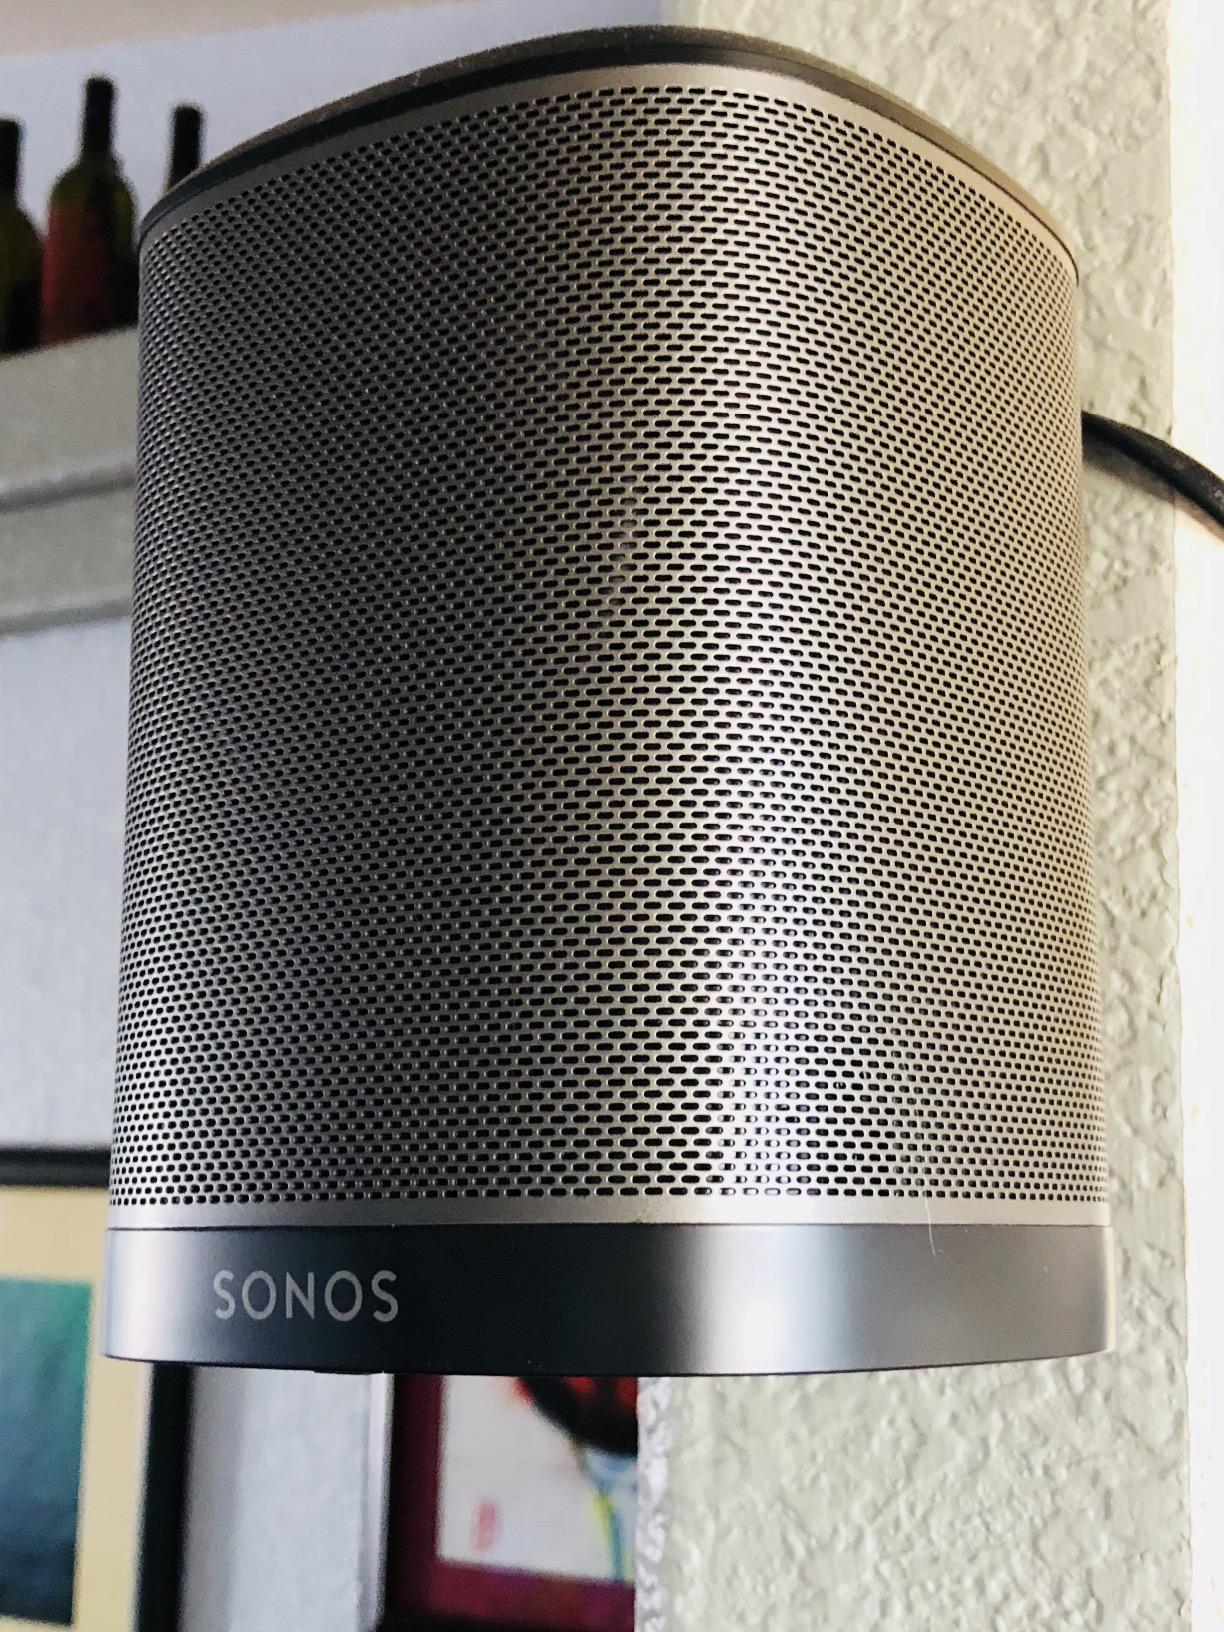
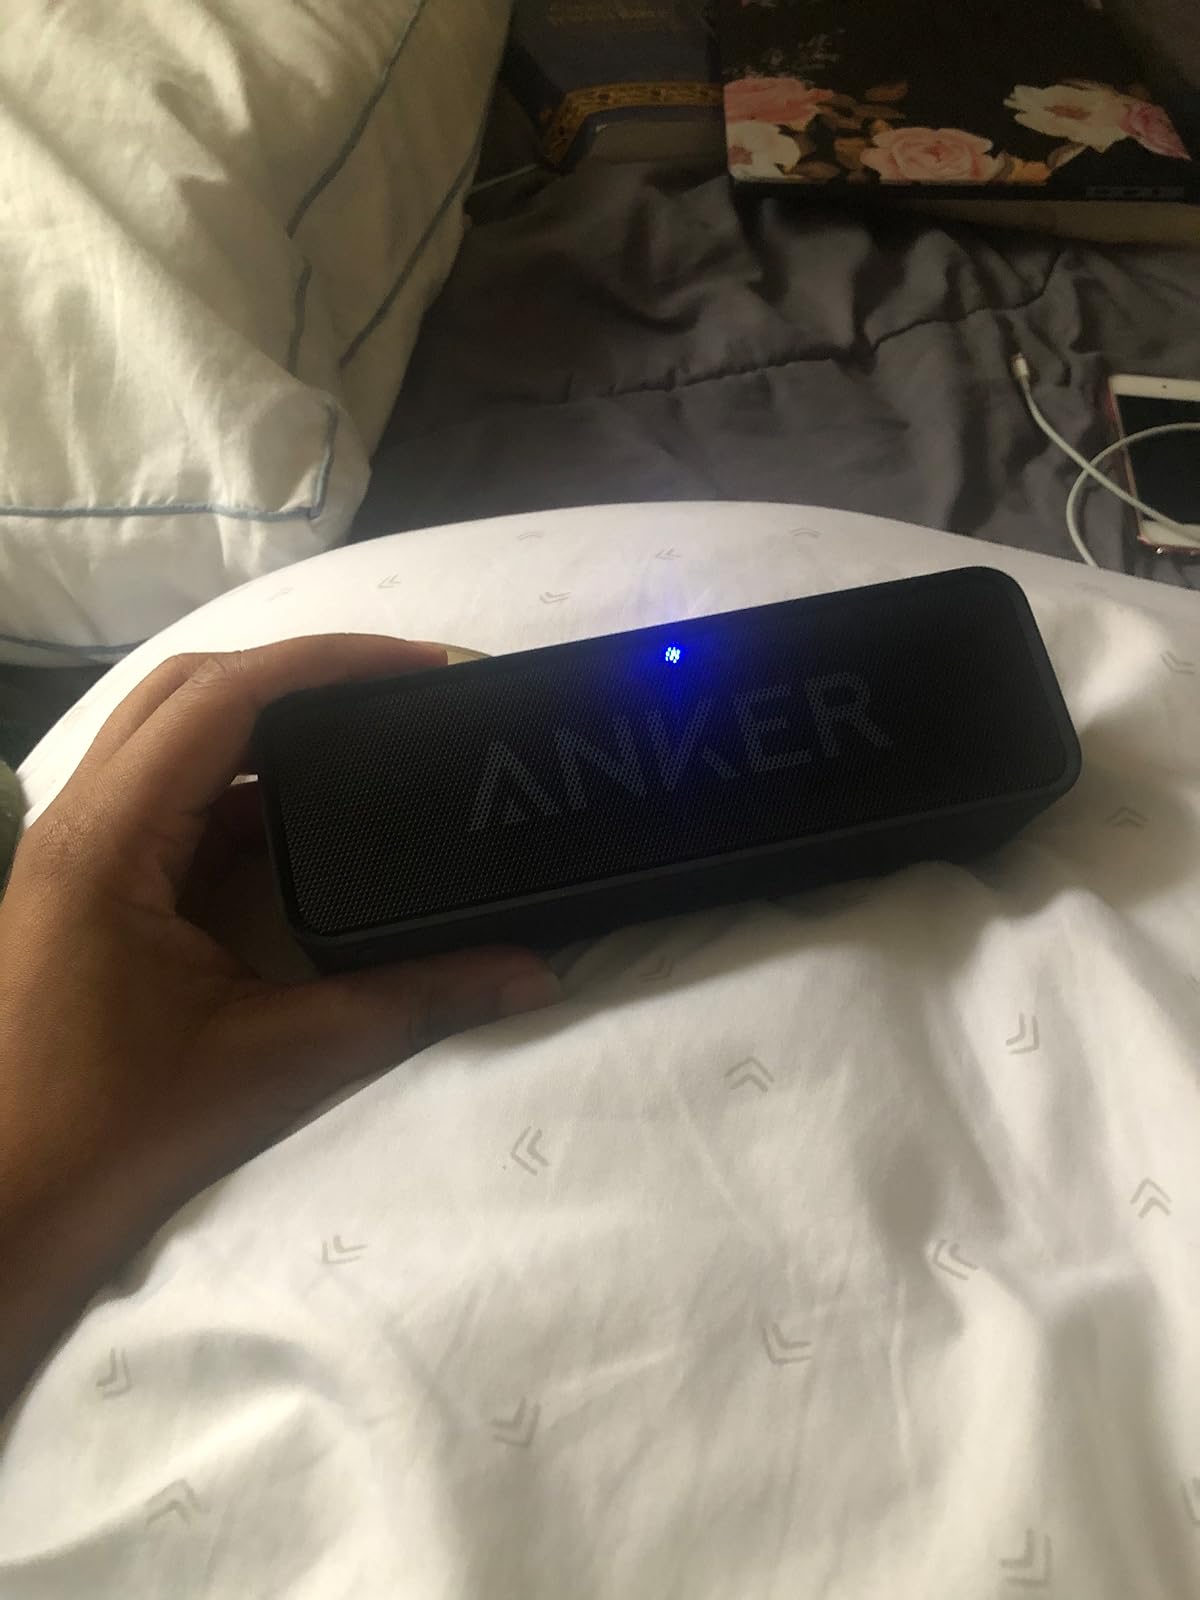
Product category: speaker
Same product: no